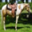
Label: horse